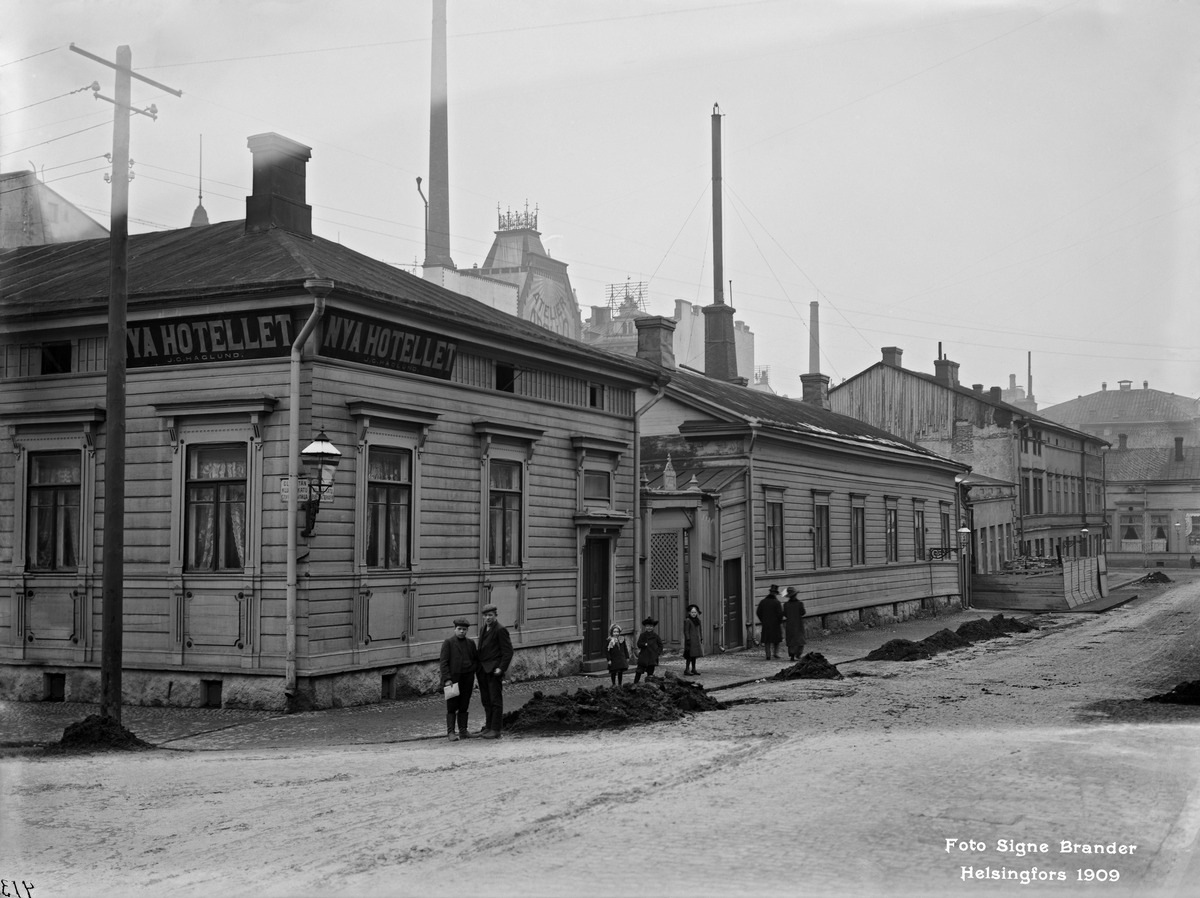
Hallituskatu 12, 14
sisällön kuvaus: Hallituskatu 12, 14 mustavalkoinen
Kuvaaja: Brander, Signe, valokuvaaja
Ajankohta: kuvausaika 1909
Paikka: Suomi, Uusimaa, Helsinki, Kluuvi Helsinki, Hallituskatu 12, 14
Aiheet: puurakennukset, hotellit